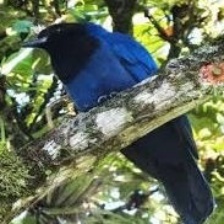
Species: AZURE JAY
Scientific name: CYANOCORAX CAERULEUS
ImageNet parent category: jay